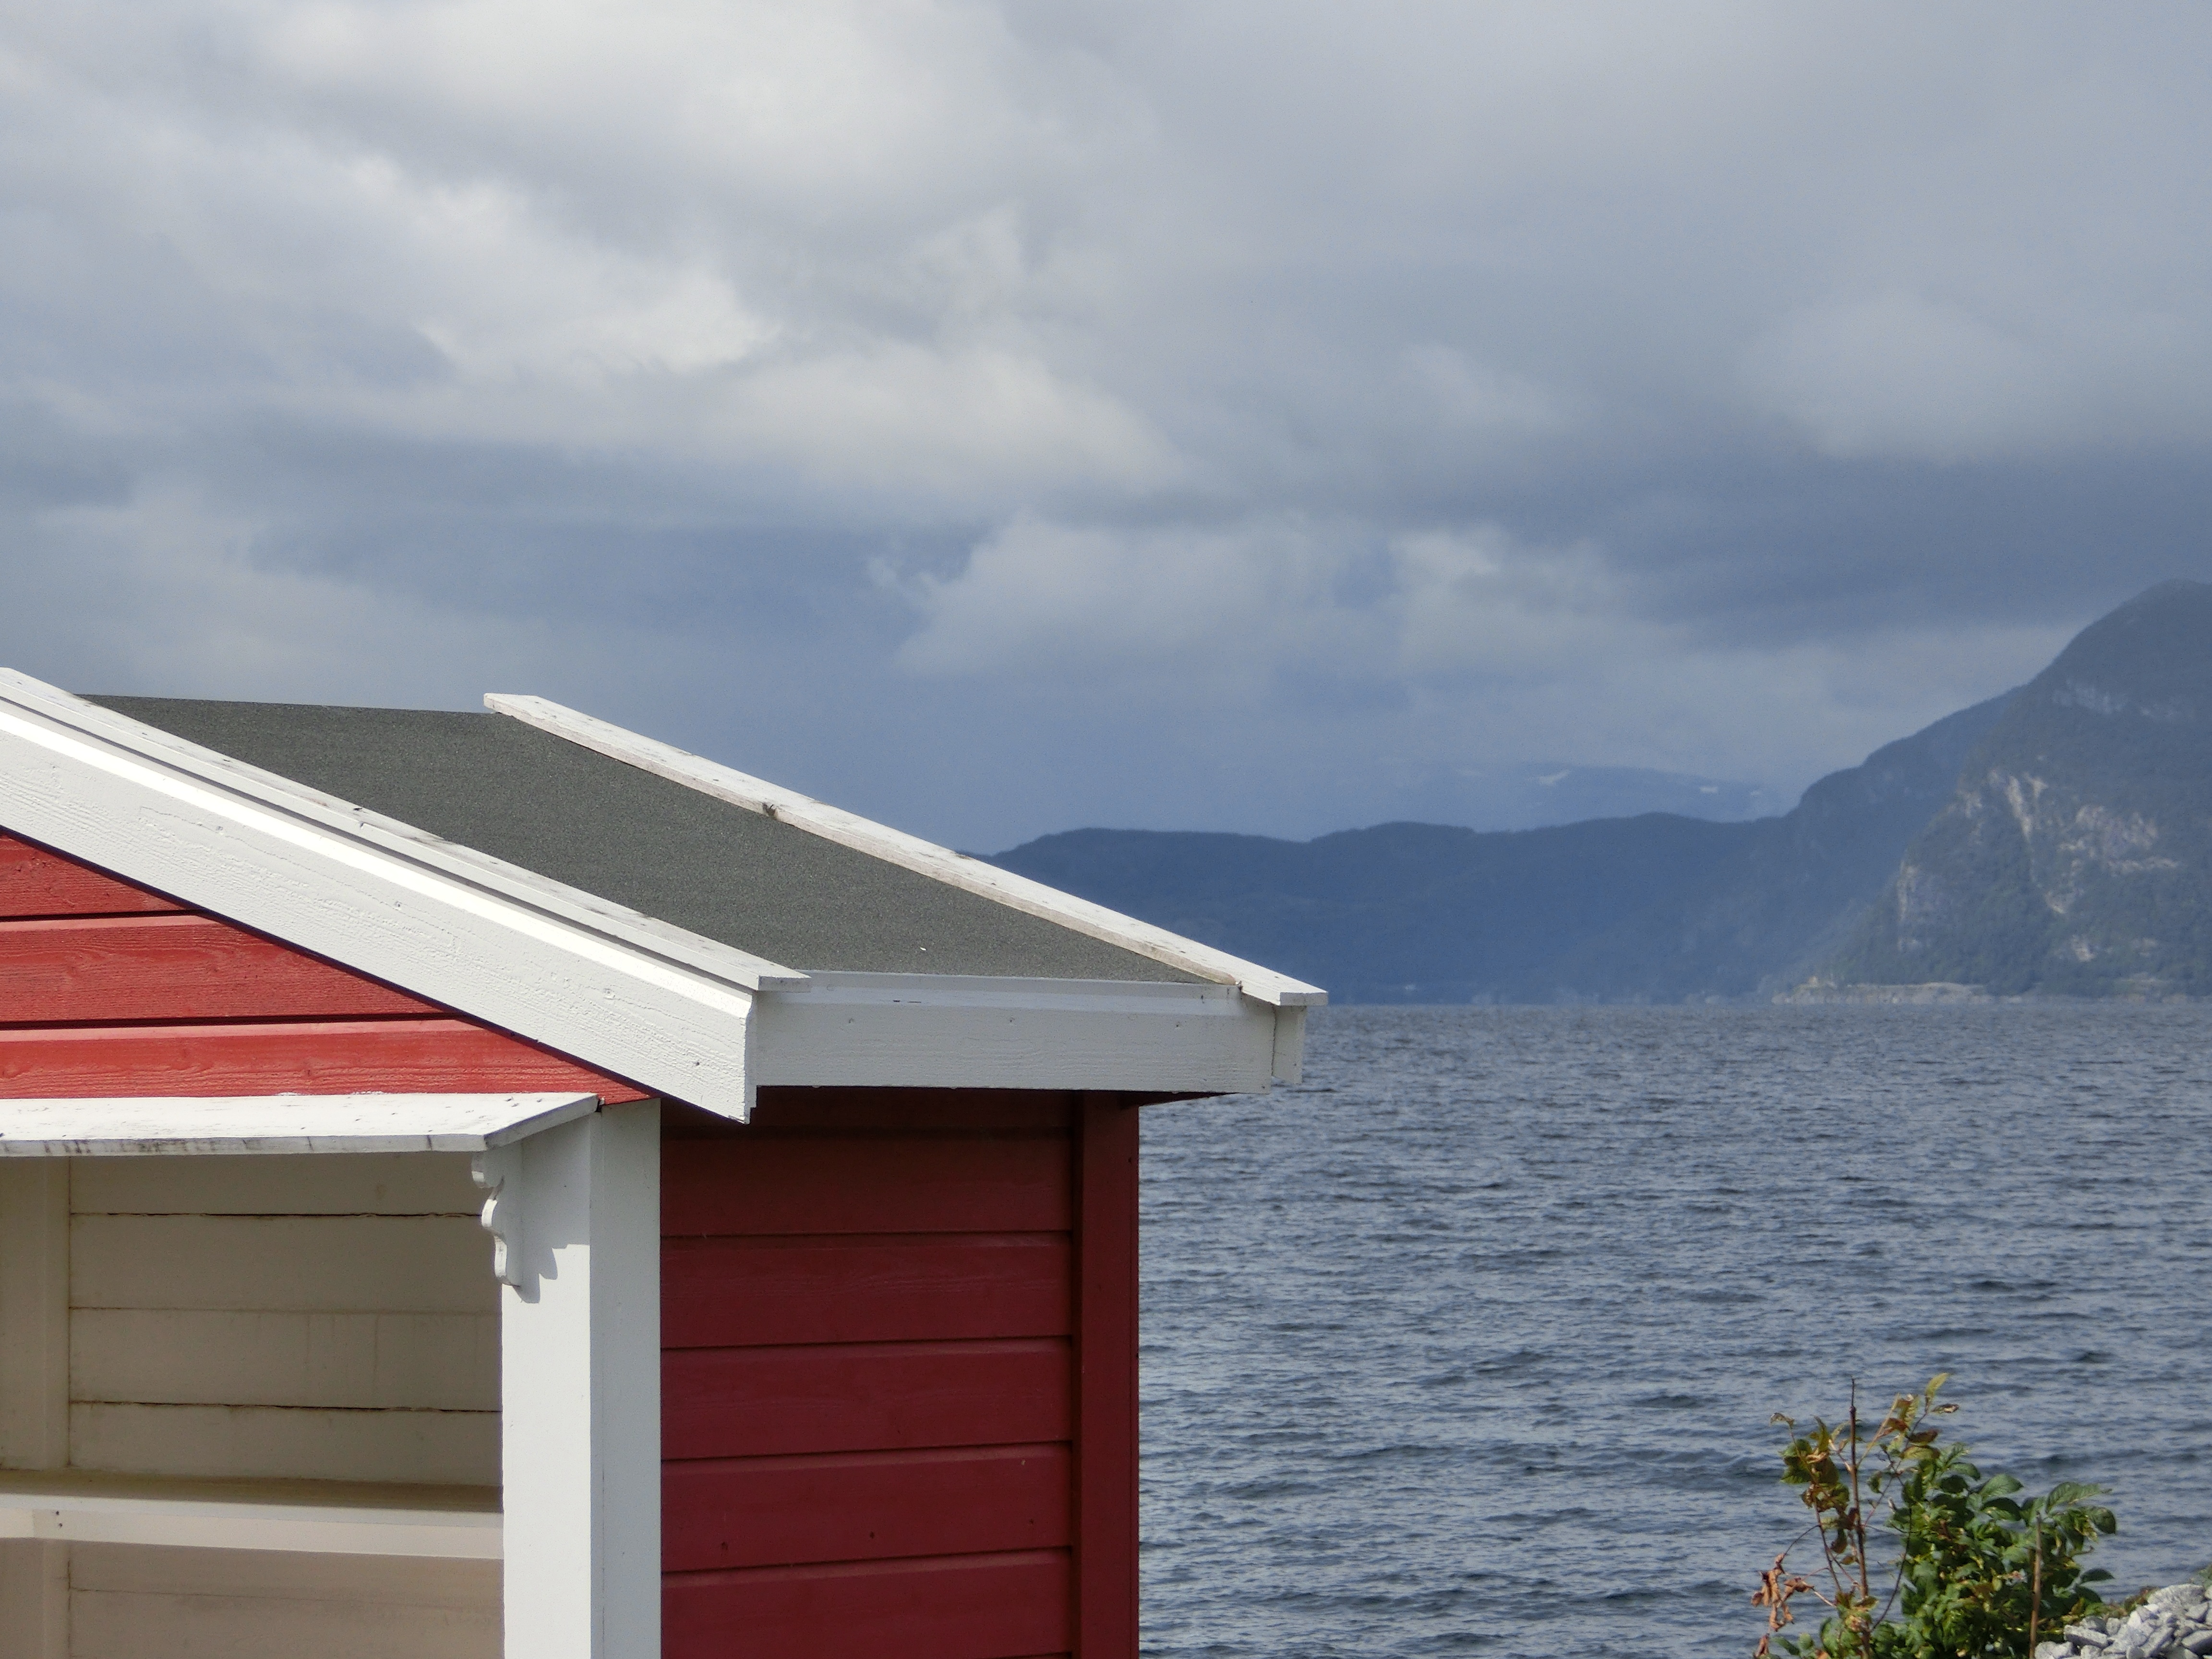
house, roof, red, cottage, fjord, bus stop, mountains, stop